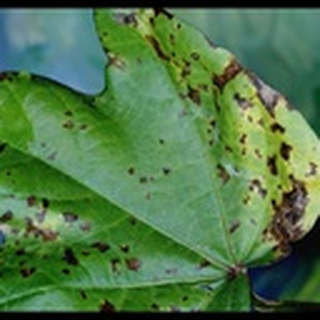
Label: cotton_target_spot